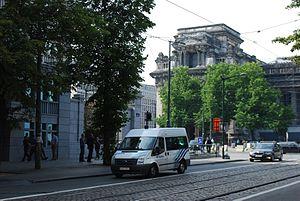
La place Poelaert à Bruxelles, vue depuis le rue de la Régence.
La police locale en Belgique, est un des deux niveaux de la police intégrée, structurée à deux niveaux. Le second, est la police fédérale.